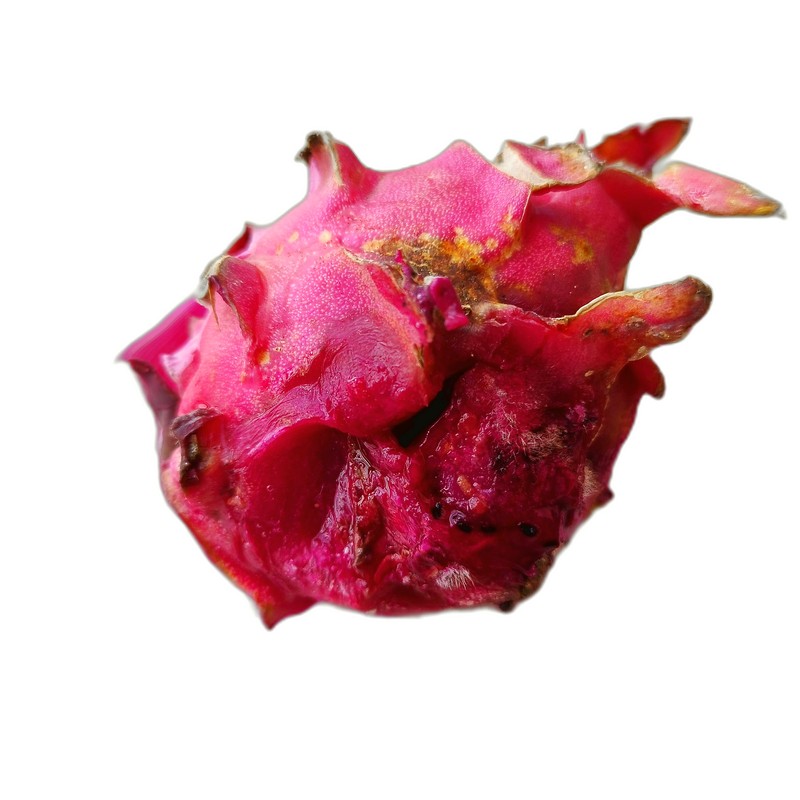
Label: Defect Dragon Fruit